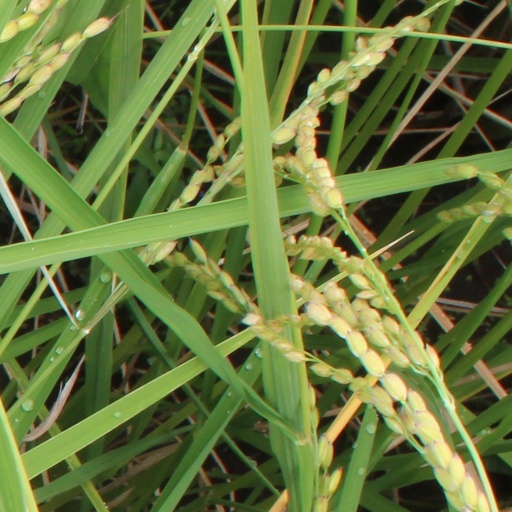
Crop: rice